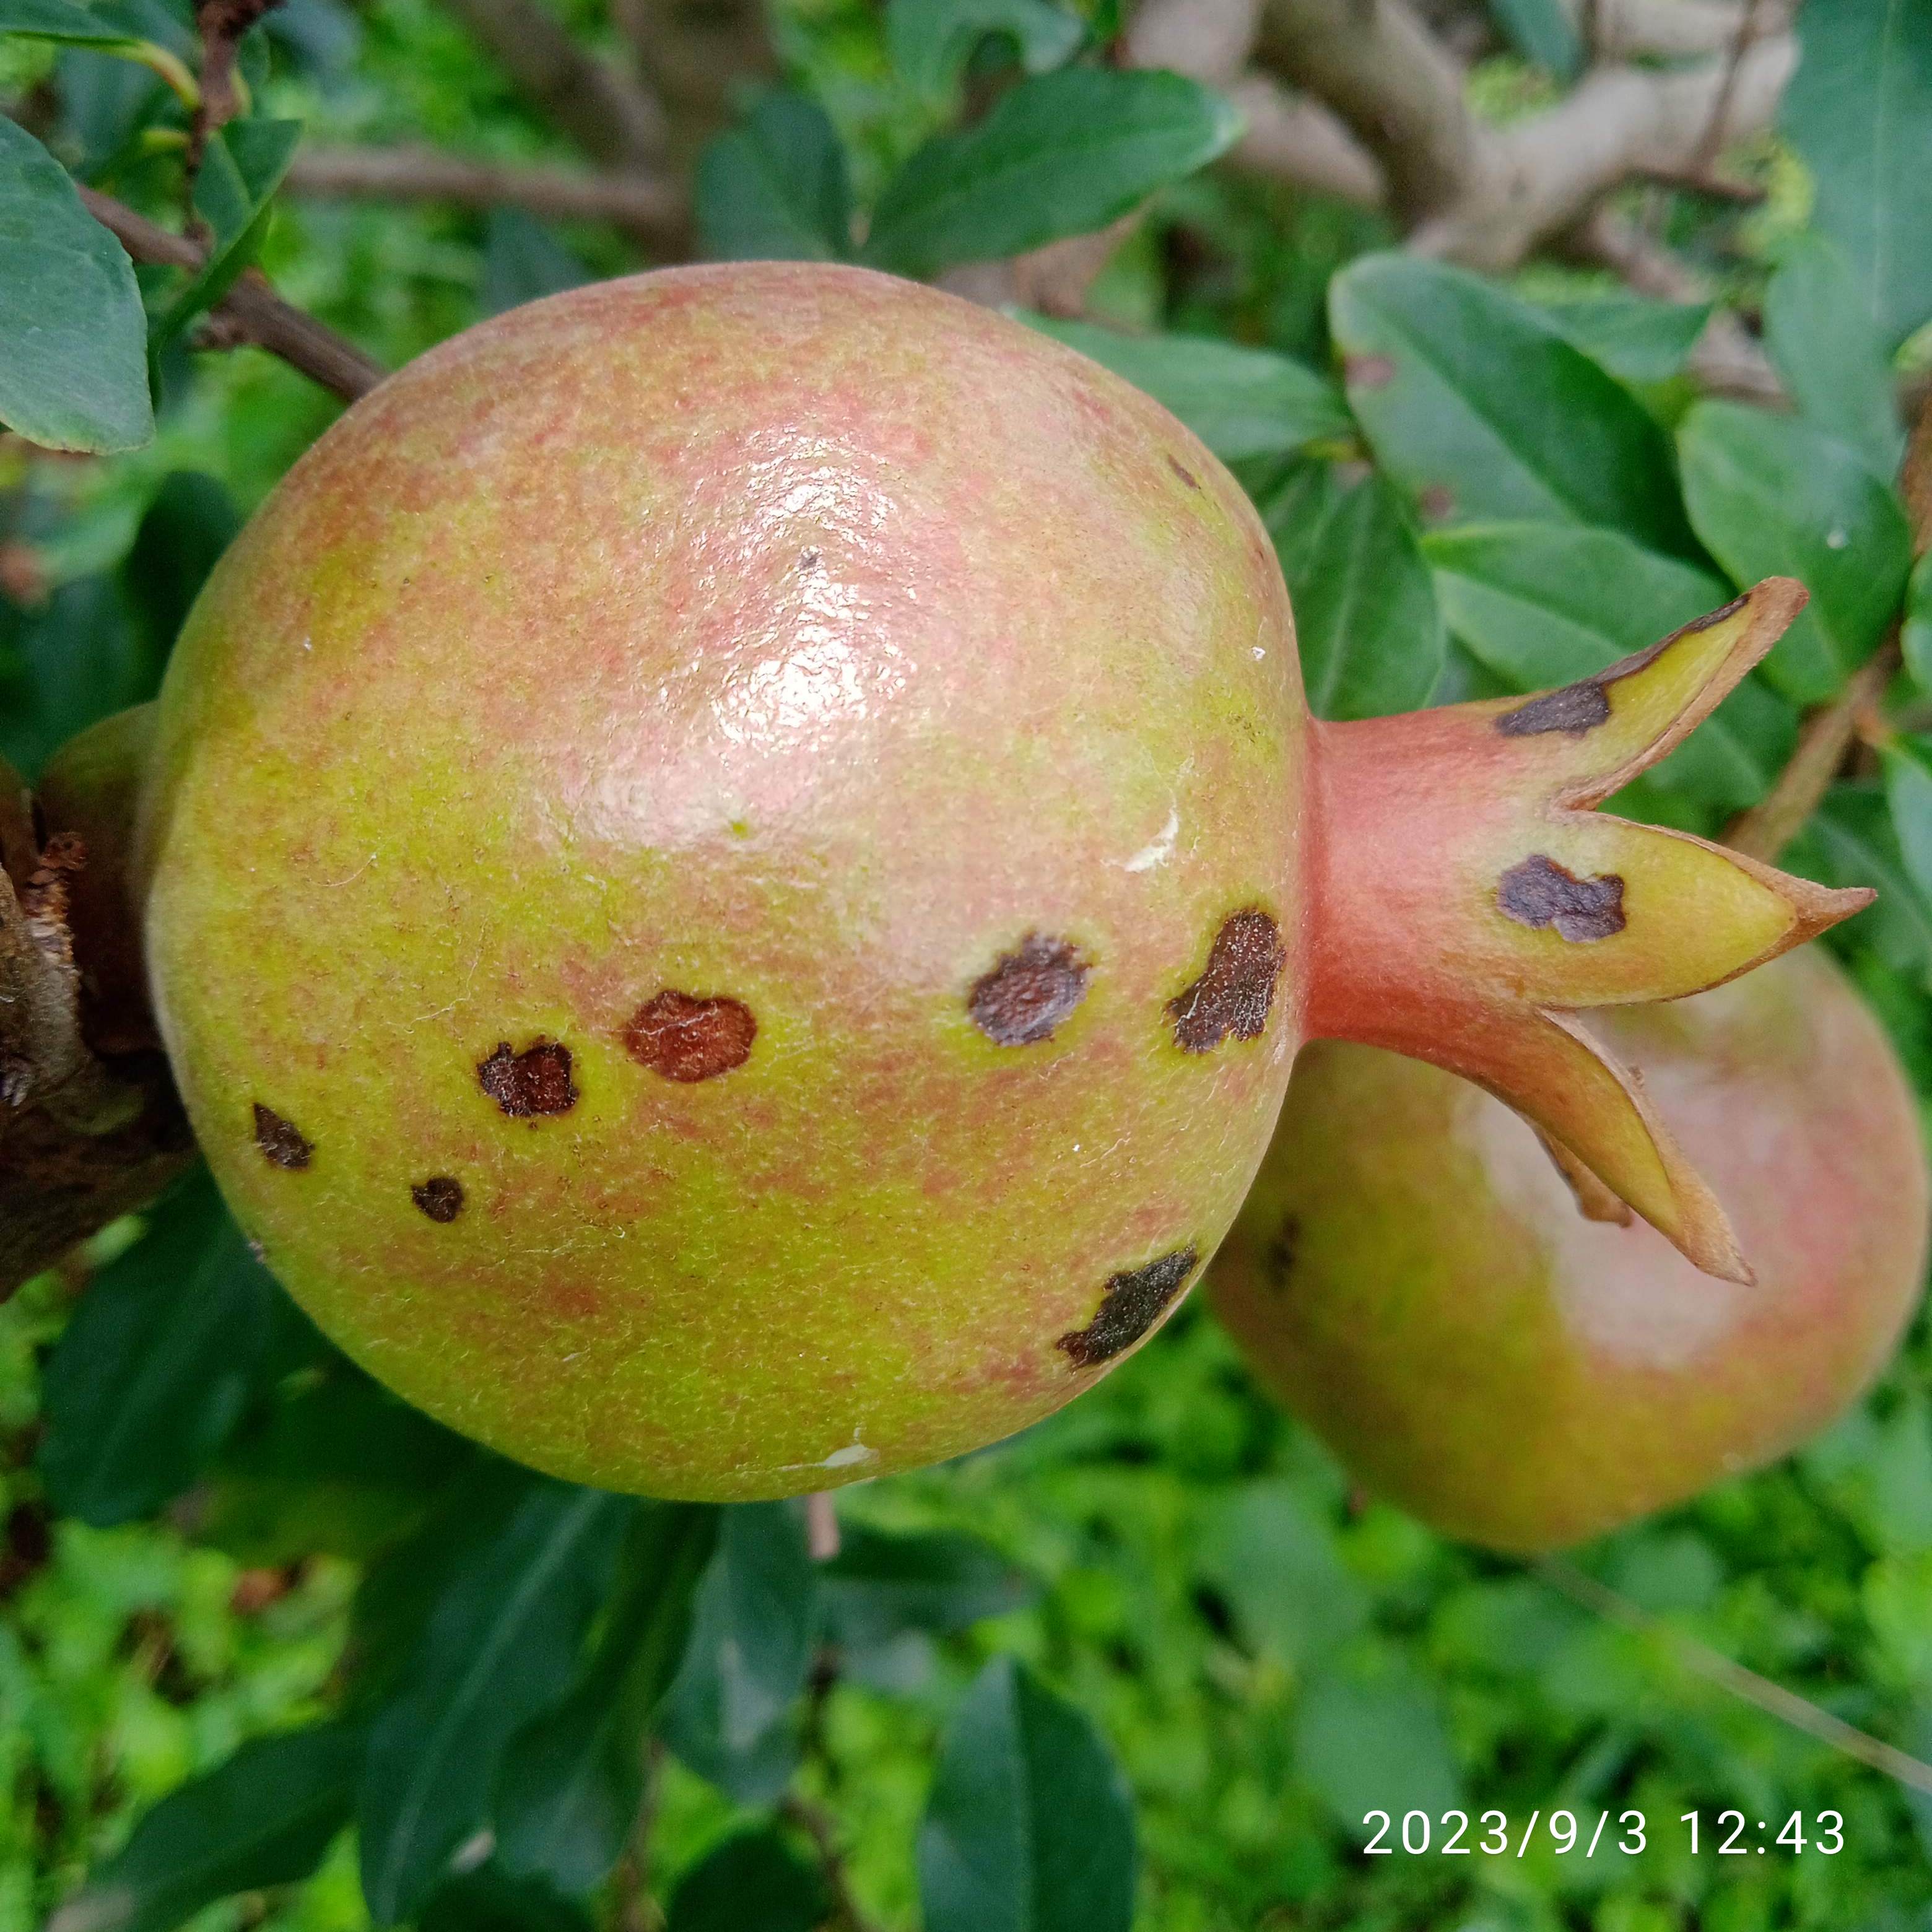
Label: Anthracnose